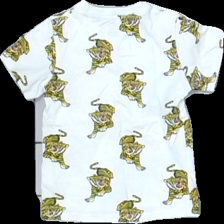
View: back
Type: T-shirt
Category: Children
Brand: Mywear (Ica)
Colors: White, Black, Yellow, Red
Material: 100%bomull
Pattern: Animal print
Cut: C-collar
Size: 98
Season: All
Stains: Major
Damage: missfärgat
Damage location: top center
Damage 2: missfärgat
Damage 2 location: middle center
Damage 3: nopprigt
Damage 3 location: middle center
Price range: <50
Recommended usage: Export
Description: t-shirt med tryck
Comment: missfärgad